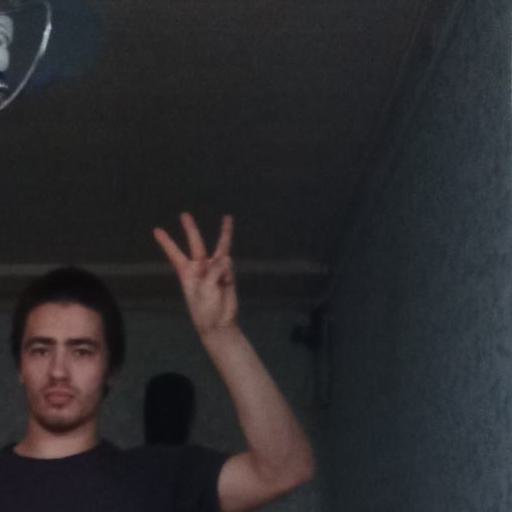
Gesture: three